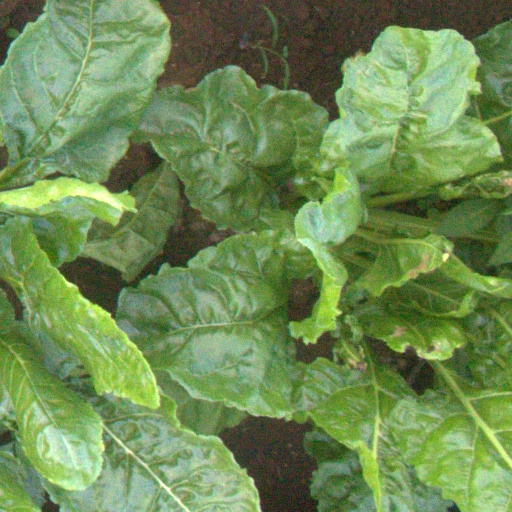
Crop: sugar beet